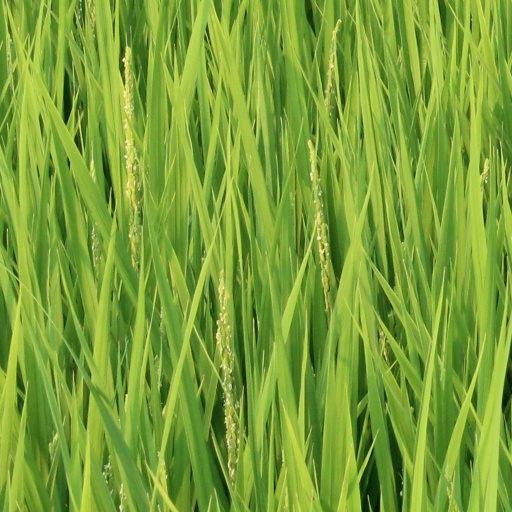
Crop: rice